Benjamin Franklin Baldwin

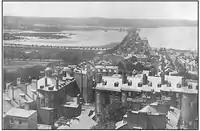
Historic photo of the Boston Mill Dam constructed under the engineering guidance of the Baldwin Family engineers

Baldwin held the office of captain in the militia from 1800 to 1805, of major from 1807 to 1811, and of lieutenant-colonel of the local regiment from 1811 to 1816. Rolls of his company of date 1802 are extant.